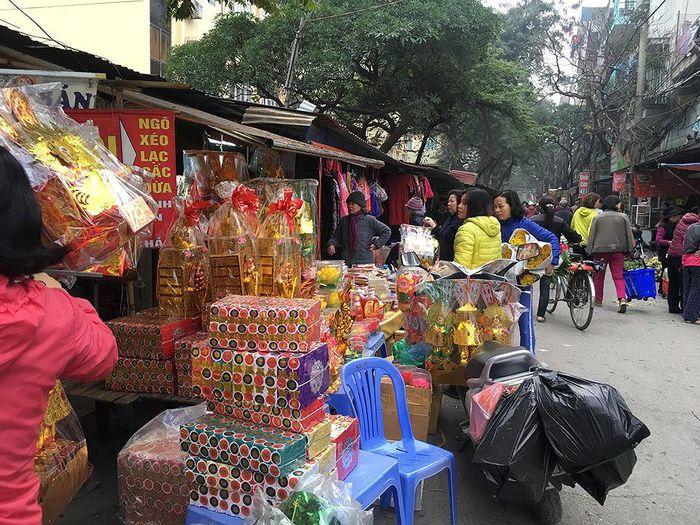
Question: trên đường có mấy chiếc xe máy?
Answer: có một chiếc